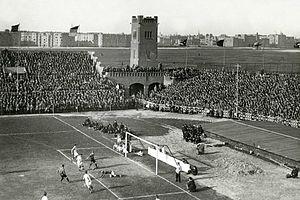
L'histoire de l'équipe des Pays-Bas de football commence au début du XXᵉ siècle avec l'invention de ce sport. La sélection a par la suite remporté l'Euro 1988 et atteint trois finales de Coupe du monde.
Le tournoi de football aux Jeux olympiques d'été de 1928 s'est déroulé du 27 mai au 13 juin 1928 à Amsterdam.